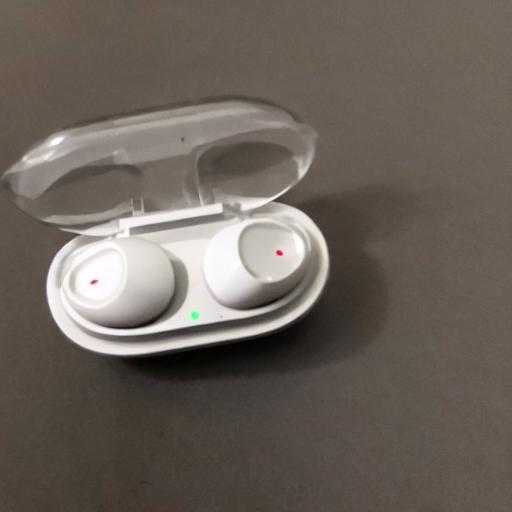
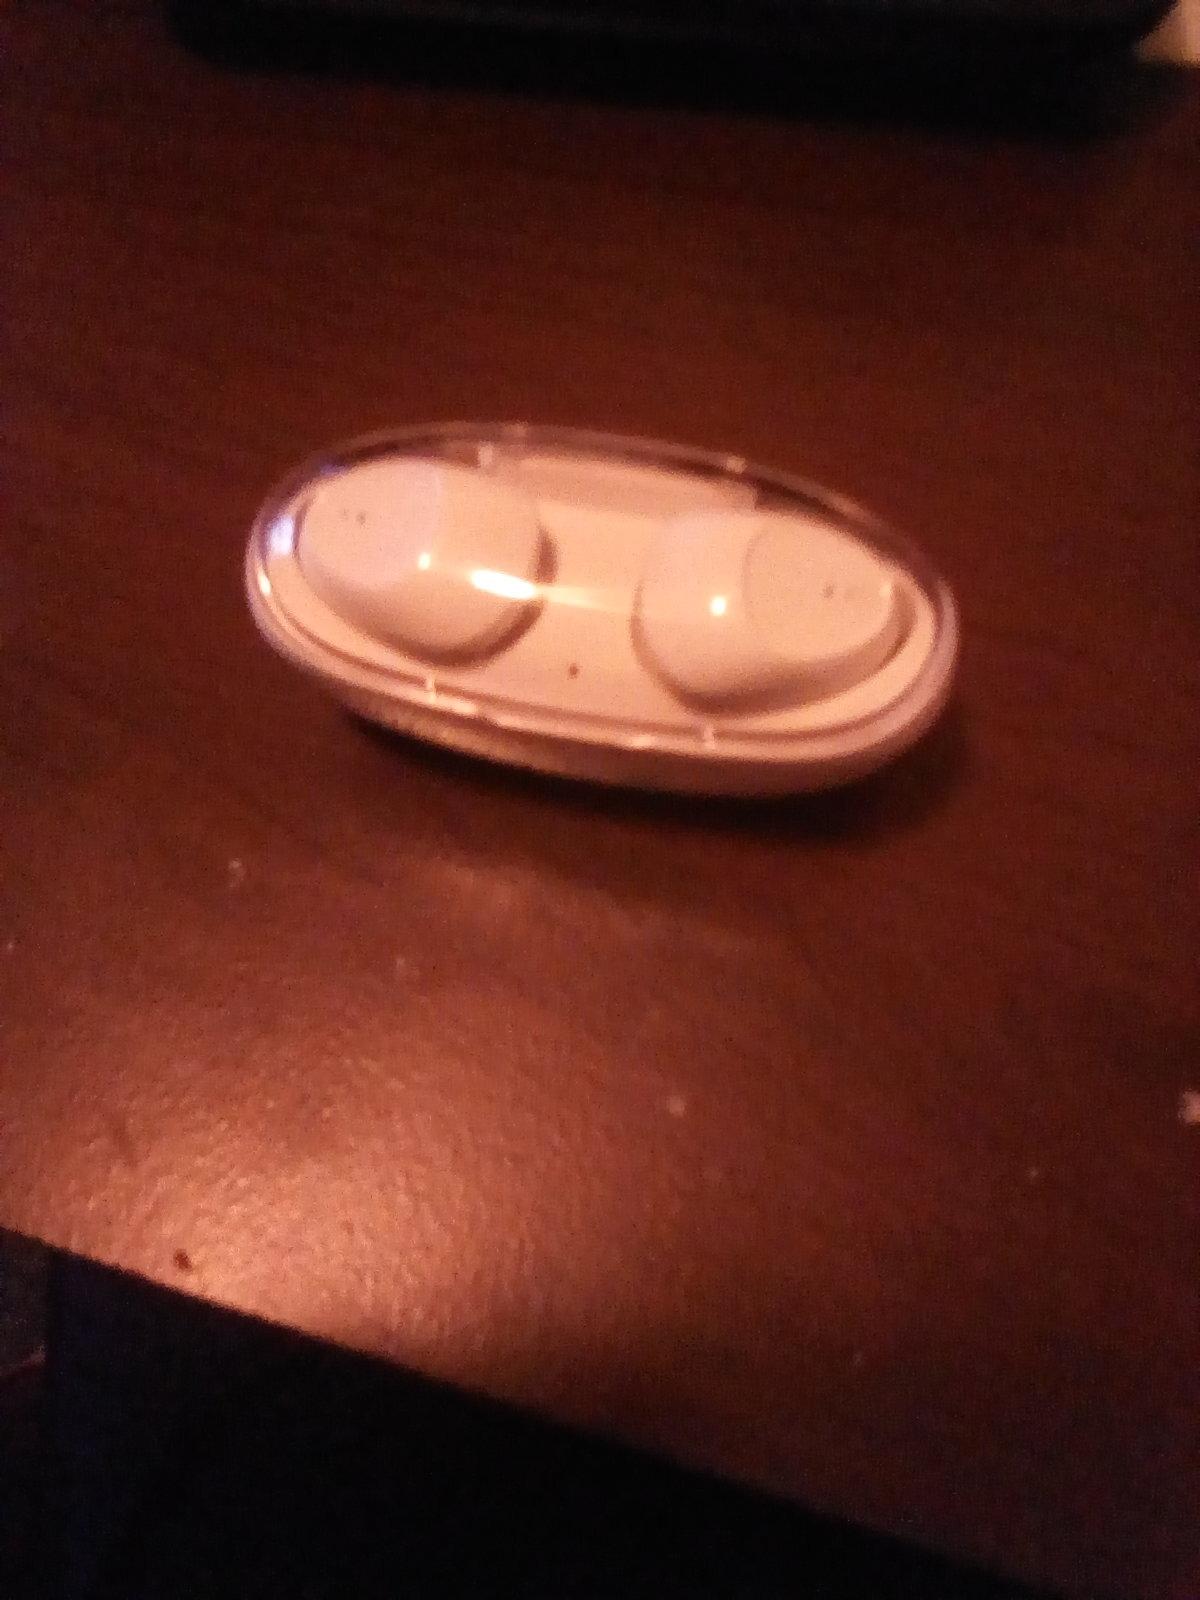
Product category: earbuds
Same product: no